Chettu Kinda Pleader

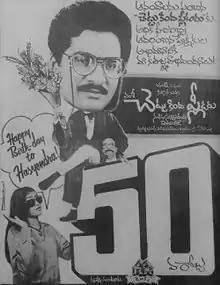
Theatrical release poster

Chettu Kinda Pleader is a 1989 Indian Telugu-language comedy thriller film directed by Vamsy. It stars Rajendra Prasad, Kinnera, Urvashi. The film was produced by Nandigam Surya Ravindra under the Siri Cine Chitra banner. The music was composed by Ilaiyaraaja. It is a remake of the Malayalam film "Thanthram" (1988).